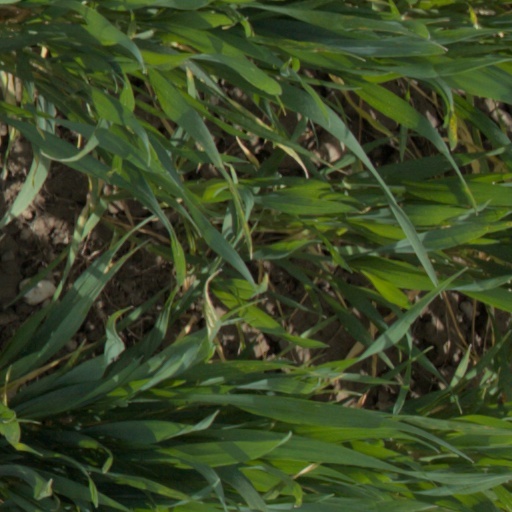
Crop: wheat